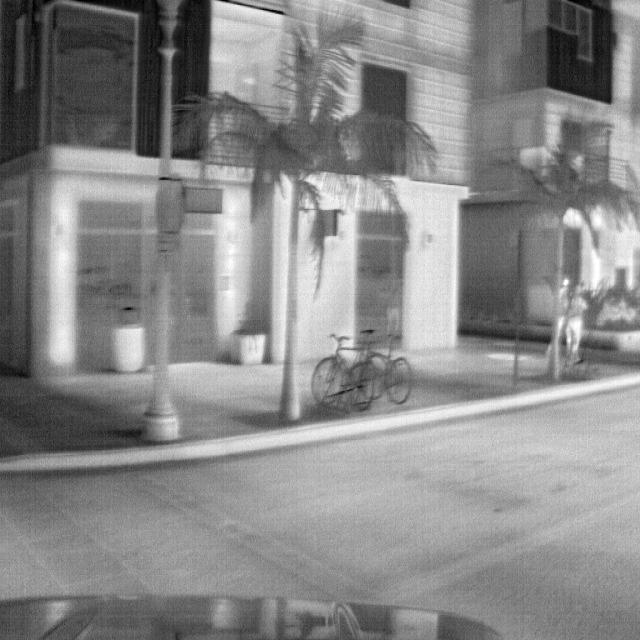
Detected objects:
label: person
label: person